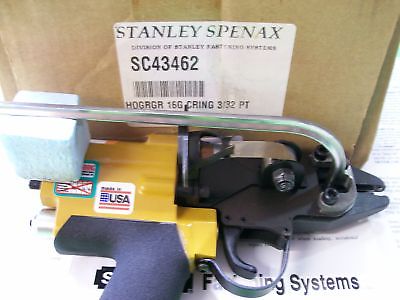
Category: stapler